Col. John Work House

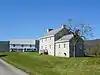
The house in 2017

Col. John Work House is a historic home located at Montgomery Township in Franklin County, Pennsylvania, United States. It was built about 1775, and is a -story, three bay limestone dwelling with a moderately pitched gable roof. It represents the typical home of a prosperous late-18th century central Pennsylvania farmer.